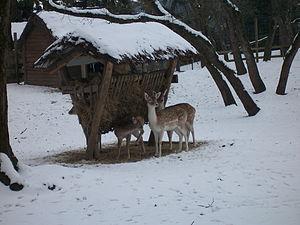
Enclos des daims
L'étang Saint-Nicolas est un étang artificiel situé sur les communes d'Angers et d'Avrillé en Maine-et-Loire. L'étang est entouré d'espaces semi-naturels avec une alternance de parcs, forêts et de landes sèches. Les rives de l'étang sont classées parmi les sites et monuments naturels de caractère artistique, historique, scientifique, légendaire ou pittoresque par arrêté du ministre de l'Éducation nationale et des Beaux-Arts le 4 mai 1936.